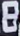
Number: 8